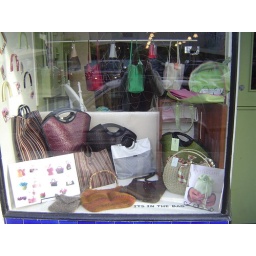
its in the bag window